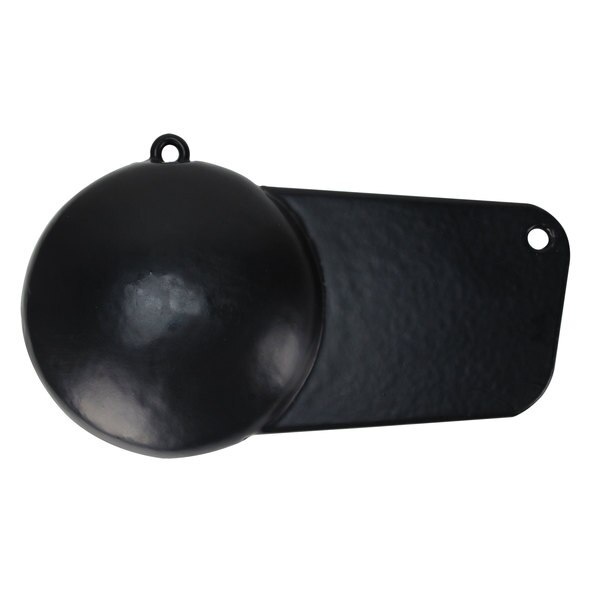
Extreme Max 3006.6753 Coated Pancake Downrigger Weight - 12 lbs.
Mfr #: 3006.6753 Pancake-style weight tracks smoothly through the water.Fit Type: Universal Fit Cast iron body with polyethylene coating Coating protects your boat from scratches when pulling in your line Available in a variety of sizes from 8 lbs. to 15 lbs.
Brand: EXTREME MAX
Category: Sporting Goods > Outdoor Recreation > Fishing > Fishing Tackle > Fishing Sinkers > Fishing Dipseys